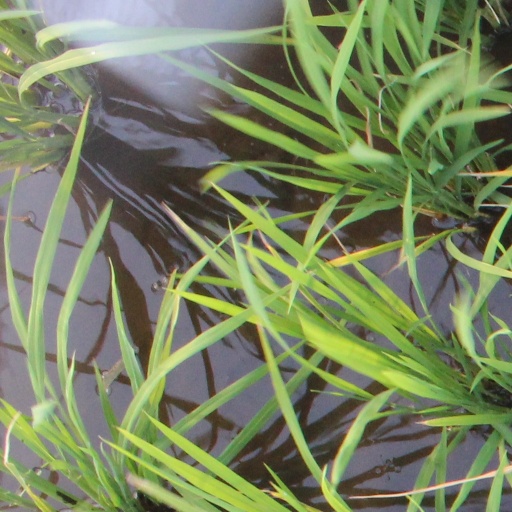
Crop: rice